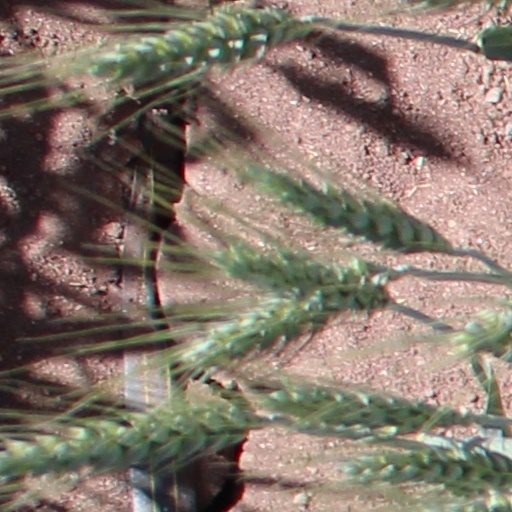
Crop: wheat